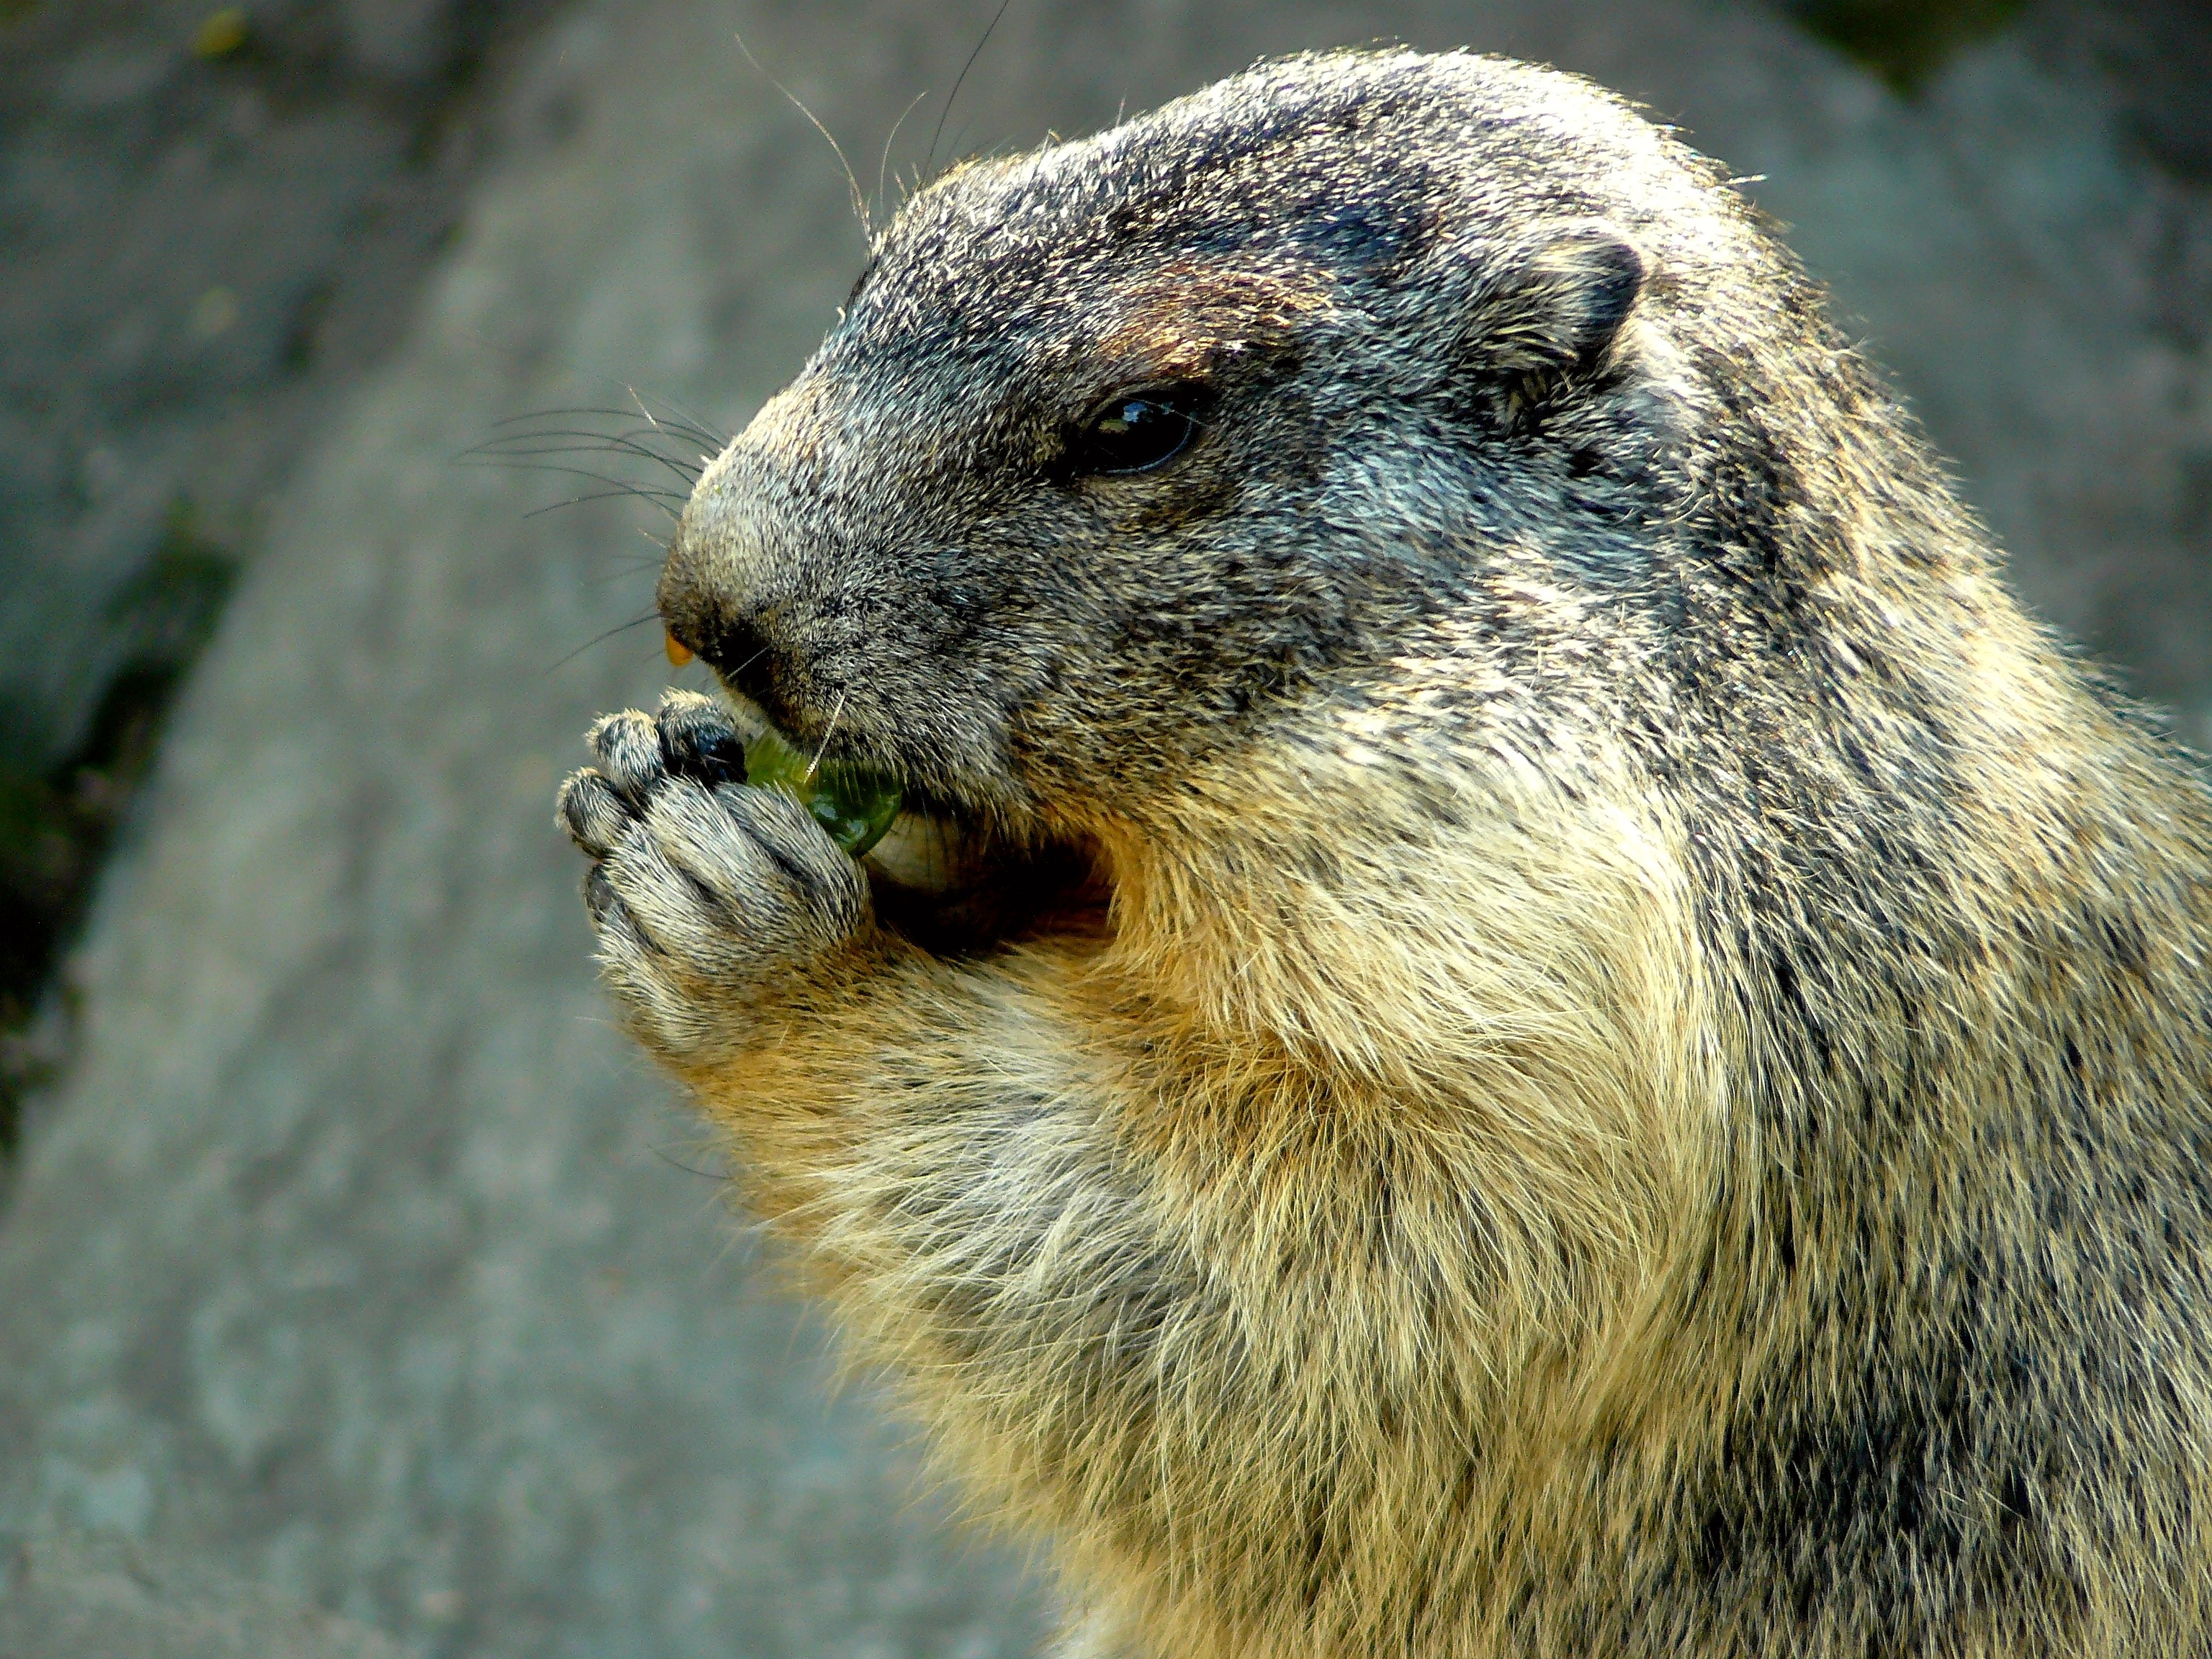
animal, cute, wildlife, fur, finger, food, mammal, squirrel, close, eat, rodent, fauna, whiskers, hands, animals, furry, vertebrate, nager, marmots, animal world, marmot, prairie dog, alpine marmot, fox squirrel